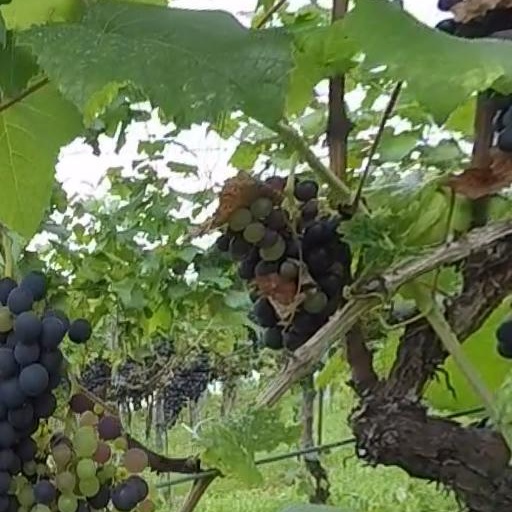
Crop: grape